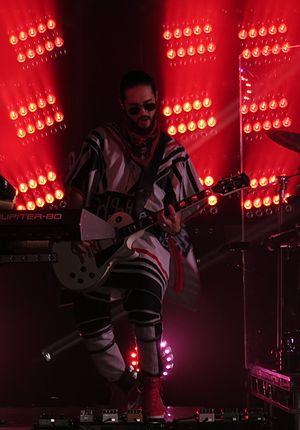
Tom Kaulitz, né le 1ᵉʳ septembre 1989 à Leipzig en RDA, deux mois avant la chute du mur de Berlin, est un multi-instrumentiste, compositeur, producteur de musique et arrangeur allemand, actuellement guitariste et pianiste du groupe Tokio Hotel. Il est le frère jumeau de Bill Kaulitz, chanteur-parolier du groupe et le mari du top model Heidi Klum.